Old master print

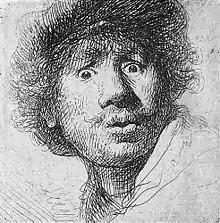
"Self-portrait" by Rembrandt, 1630

The 17th century saw a continuing increase in the volume of commercial and reproductive printmaking; Rubens, like Titian before him, took great pains in adapting the trained engravers in his workshop to the particular style he wanted, though several found his demands too much and left. The generation after him produced a number of widely dispersed printmakers with very individual and personal styles; by now etching had become the normal medium for such artists.